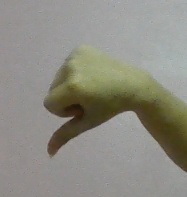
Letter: waw